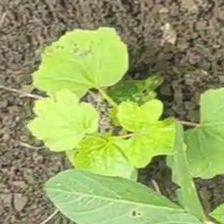
Weed species: Little_Mallow(Malva parviflora)